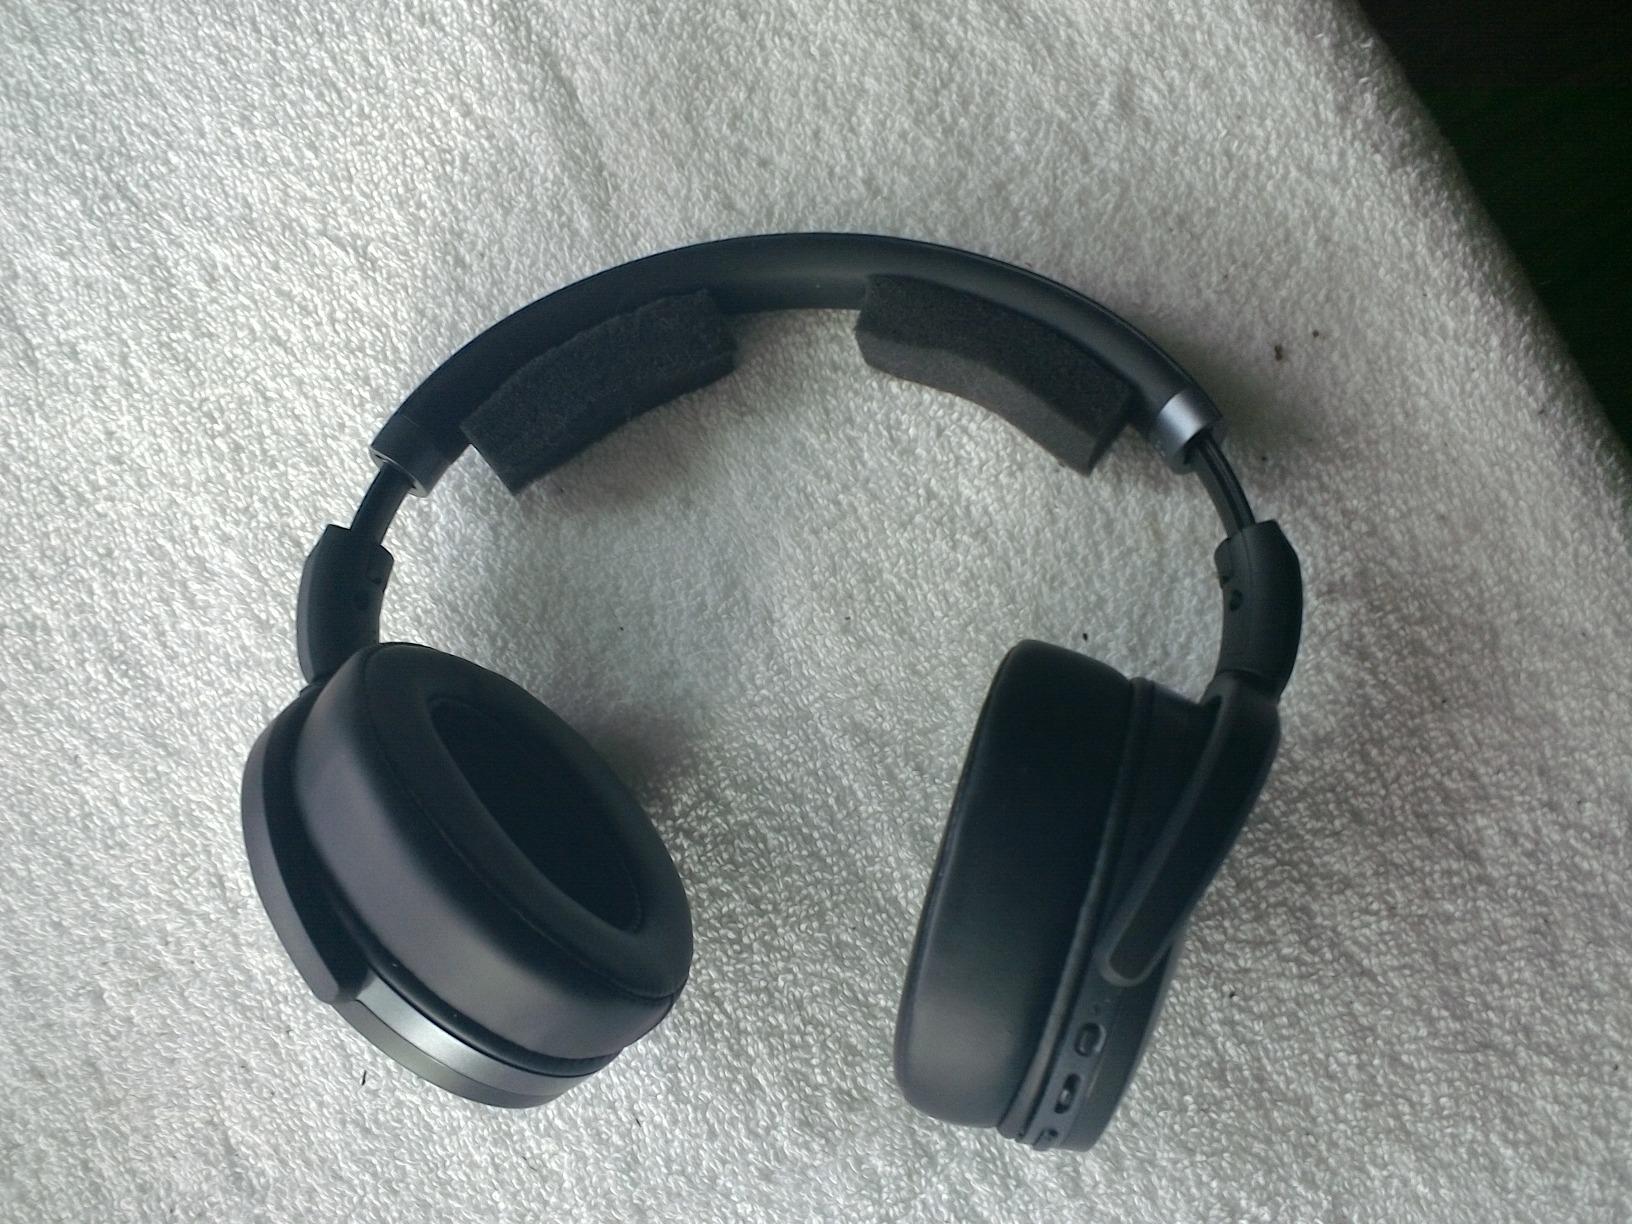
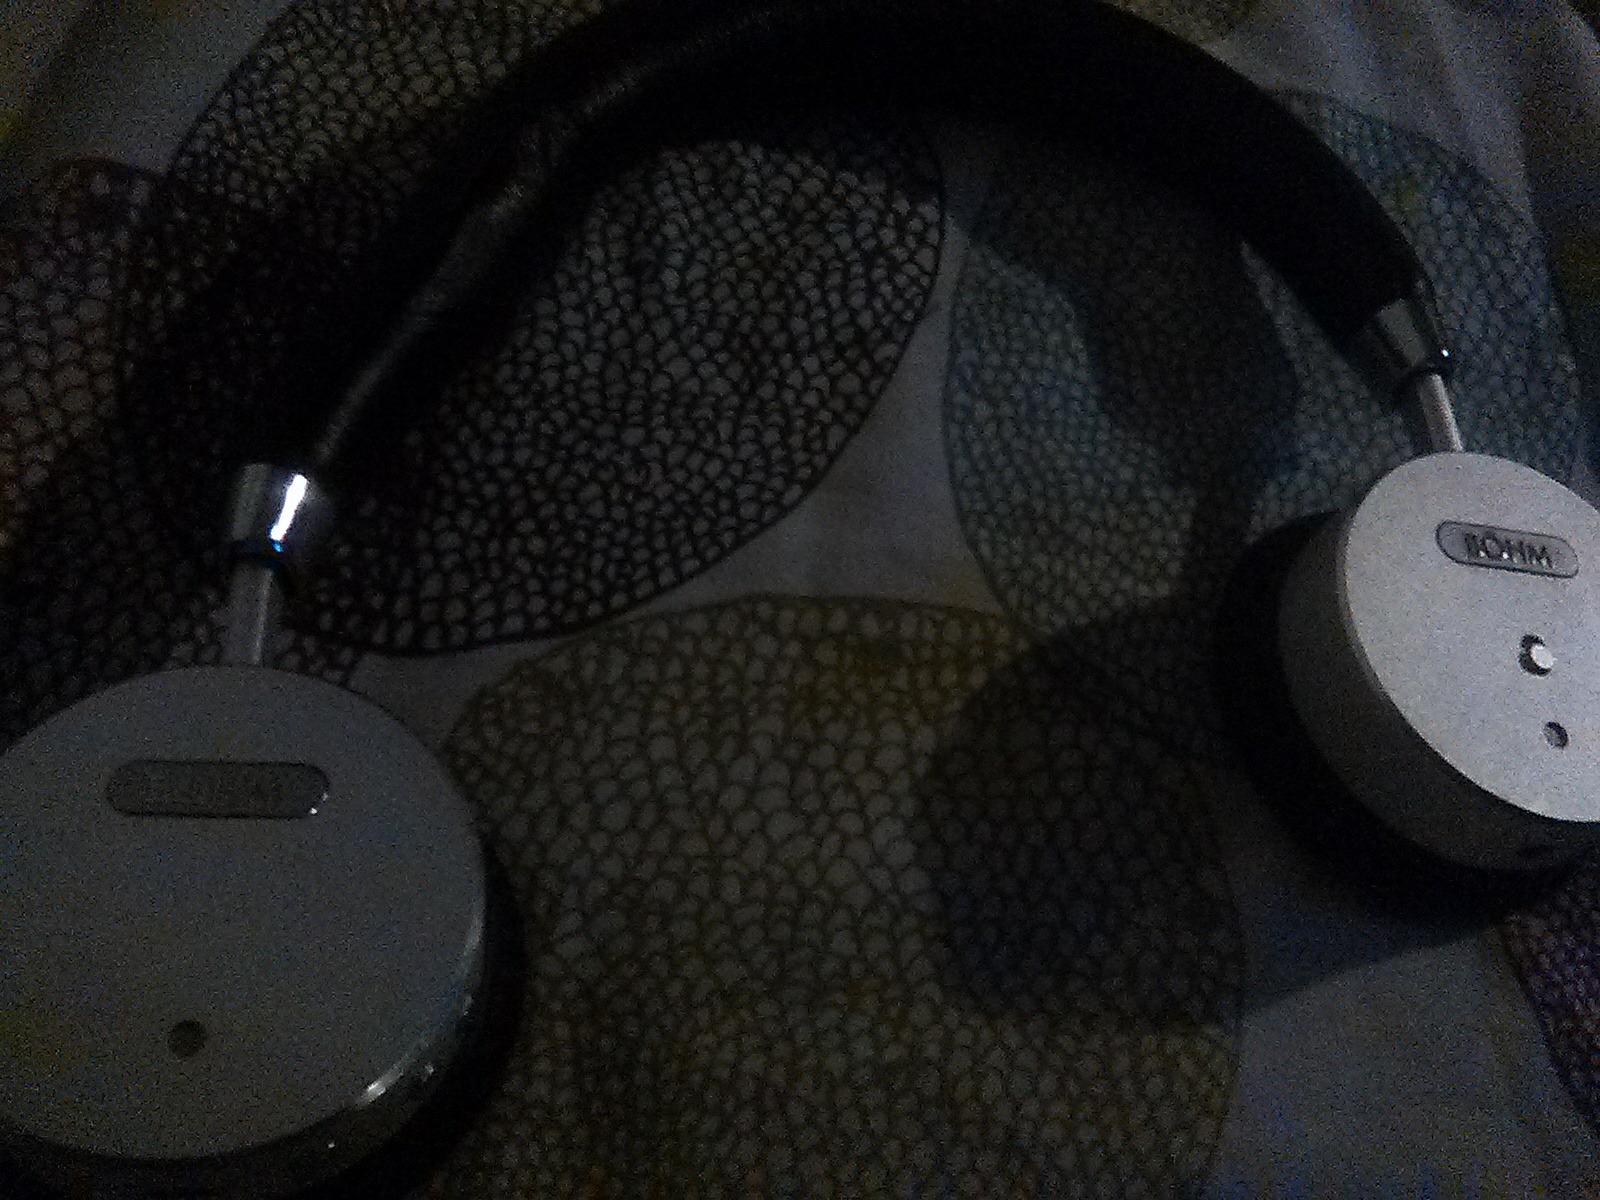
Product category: headphones
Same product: no